People mover

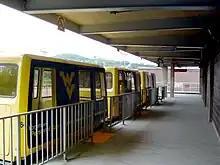
Morgantown Personal Rapid Transit

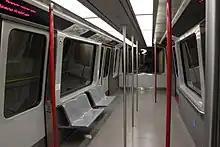
Interior of SEA Underground in Seattle–Tacoma International Airport. Opened in 1969, it was one of the first operational automated people mover systems in the world.

A people mover or automated people mover (APM) is a type of small-scale automated guideway transit system. The term is generally used only to describe systems serving relatively small areas such as airports, downtown districts or theme parks.